Pacific Electric

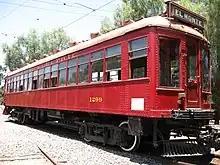
Pacific Electric #1299 Business Car.

During this period, the Los Angeles Railway provided local streetcar service in central Los Angeles and to nearby communities. These trolleys were known as the "Yellow Cars" and carried more passengers than the PE's "Red Cars" since they ran in the most densely populated portions of Los Angeles, including south to Hawthorne and along Pico Boulevard to near West Los Angeles to terminate at the huge Sears Roebuck store and distribution center (the L.A. Railway's most popular line, the "P" line). The Yellow Cars' unusual narrow-gauge PCC streetcars, by now painted MTA two-tone green, continued to operate until the end of rail service in 1963.